Moto Morini X-Cape

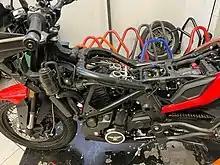
The chassis of X-Cape

The X-Cape 650 was designed at the Moto Morini R&D center based in Trivolzio, Pavia, it is partially manufactured in China by the Zhongneng Vehicle Group with final assembly in Italy at Moto Morini Trivolzio plant.